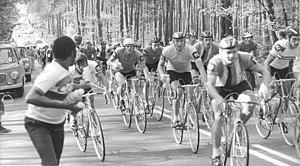
La Course de la Paix est une épreuve cycliste à étapes, créée en 1948. Organisée par les quotidiens des partis communistes polonais Trybuna Ludu et tchécoslovaque Rudé Právo, la course se dispute jusqu'en 1951 entre Varsovie et Prague. En 1952, le journal Neues Deutschland, organe du Parti socialiste unifié d'Allemagne se joint à l'organisation. Désormais, la Course de la Paix alterne ses départs et ses arrivées entre les trois capitales, Berlin, Prague et Varsovie. Cette organisation dure jusqu'en 1984. En 1985 et 1986, les soviétiques sont associés à l'organisation de la course : le quotidien la Pravda devient coorganisateur et les départs sont donnés de Moscou puis de Kiev. Elle reprend en 1987 son parcours traditionnel, entre Berlin, Prague et Varsovie, et célèbre son 40ᵉ anniversaire en réunissant au départ de Berlin 156 coureurs répartis en 26 équipes venues de 3 continents. C'est son apogée. La première page du règlement de la Course de la Paix définit l'objectif de l'épreuve :